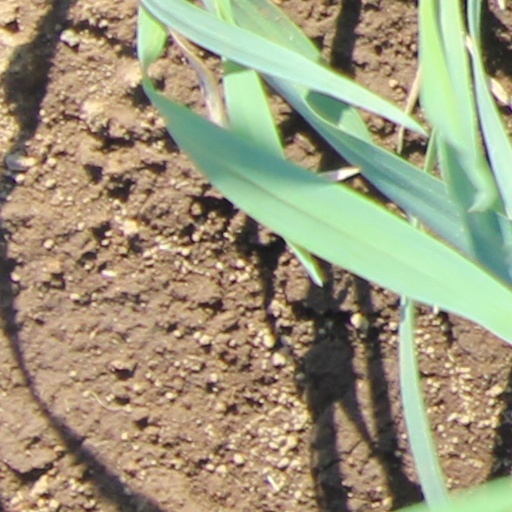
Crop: wheat